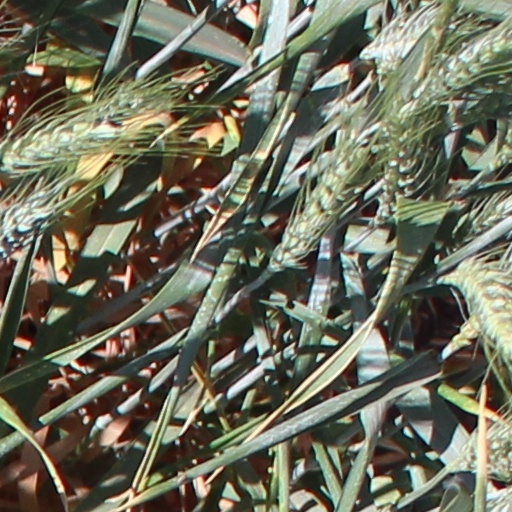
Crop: wheat